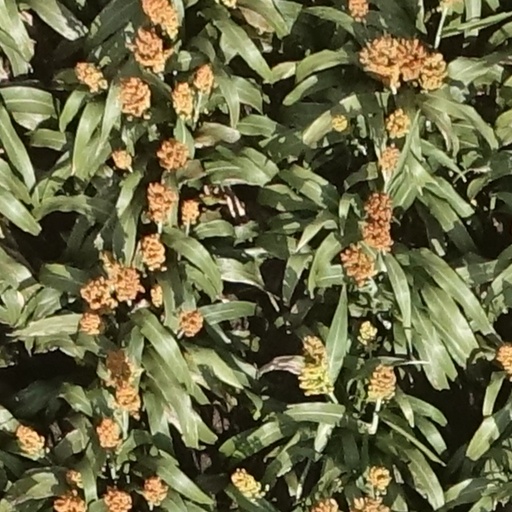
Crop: sorghum